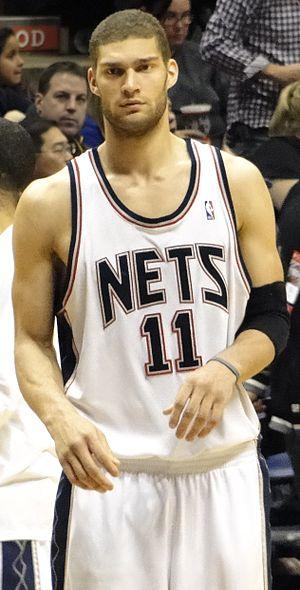
Brook Robert Lopez est un basketteur américain évoluant au poste de pivot dans l'équipe des Bucks de Milwaukee.